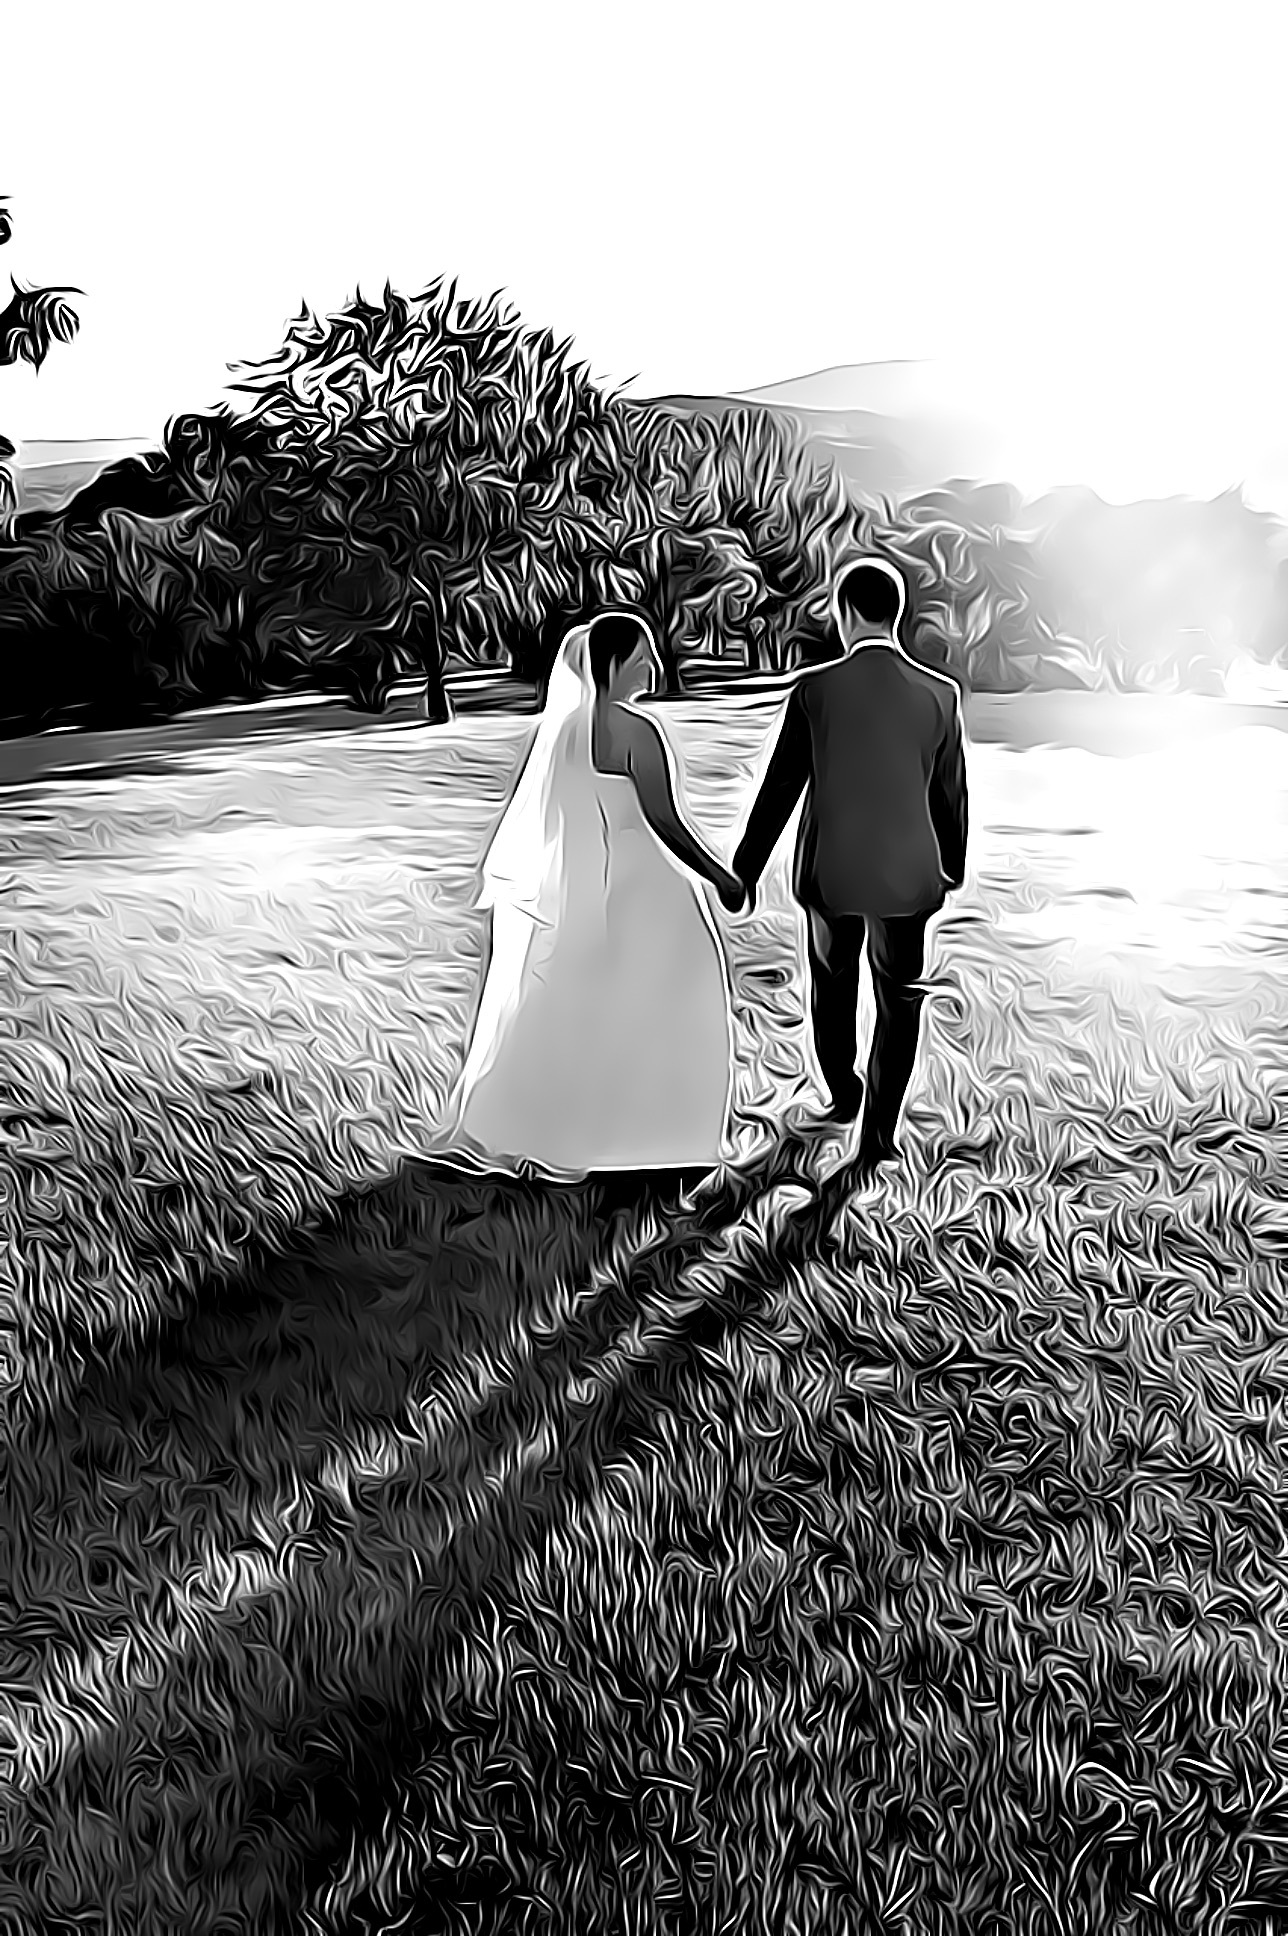
wedding, a couple of, nightfall, dusk, love, young couple, romanticism, mood, digital, graphics, black and white